Ancient Greek temple

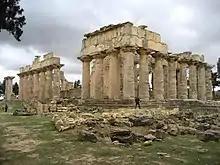
The temple of Zeus in Cyrene, Libya

After the reintroduction of stone architecture, the essential elements and forms of each temple, such as the number of columns and of column rows, underwent constant change throughout Greek antiquity.